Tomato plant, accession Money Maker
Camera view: horizontal (90 deg, fisheye); turntable rotation: 330 degrees
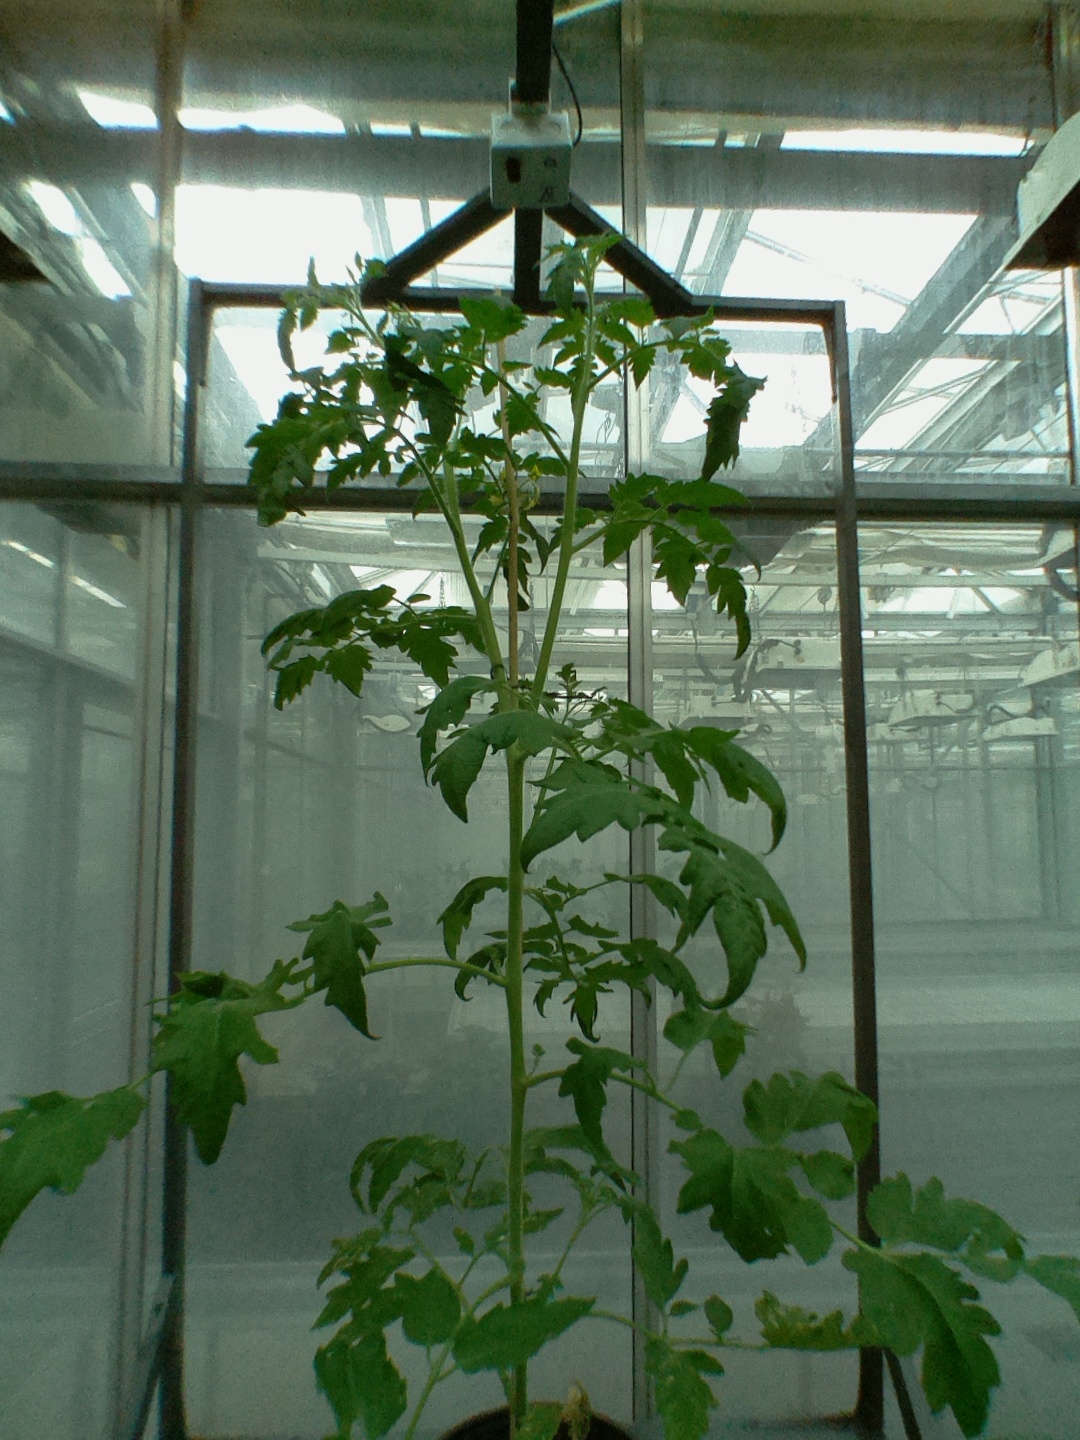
BBCH growth stage 65: Full flowering, 50%-60% of flowers open, first petals falling